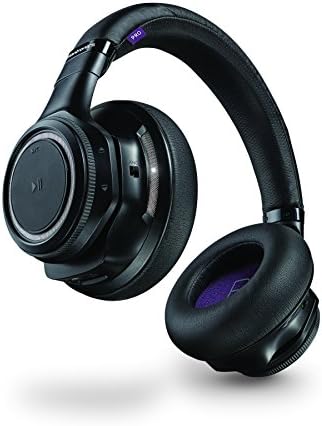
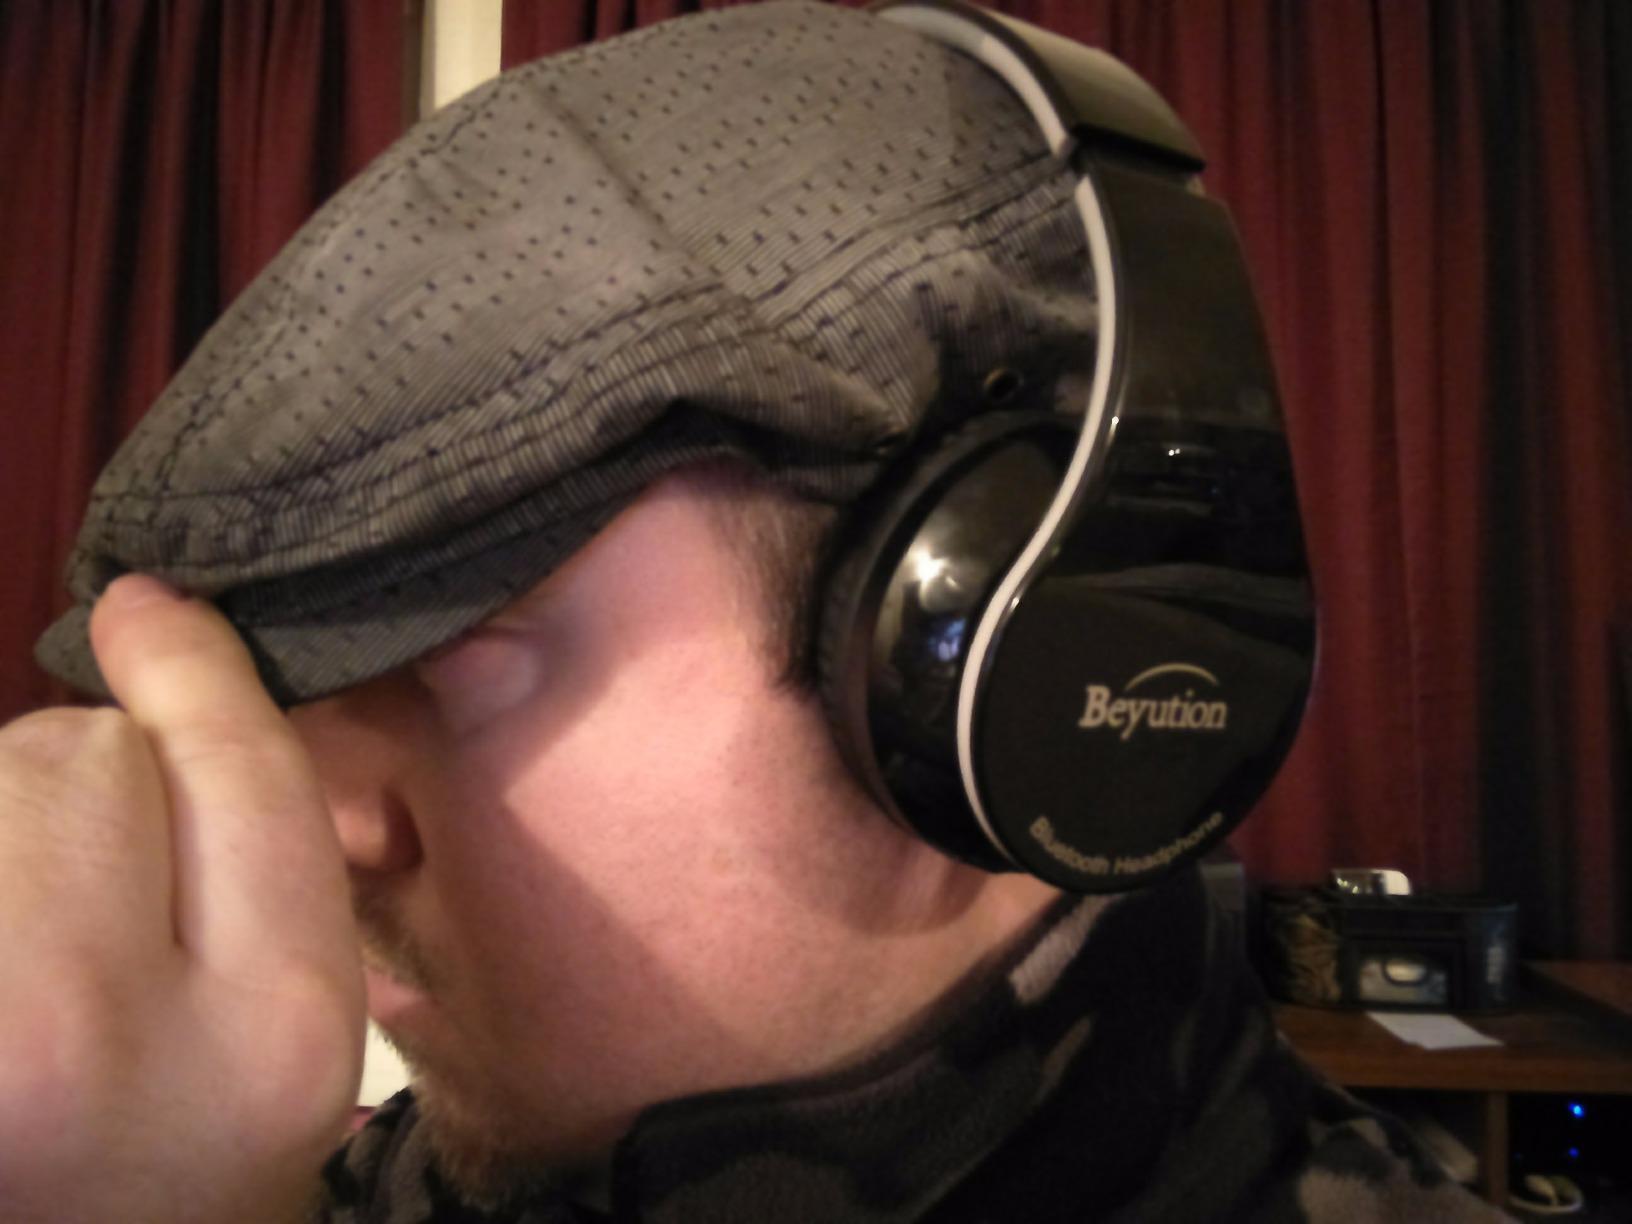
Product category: headphones
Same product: no